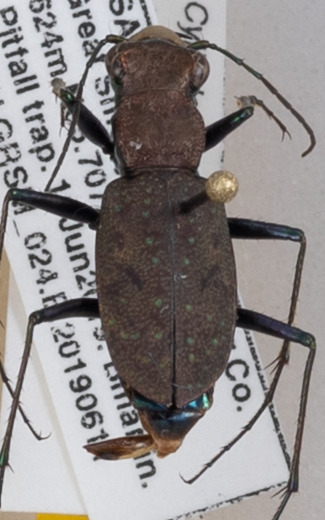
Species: Cylindera unipunctata
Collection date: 2019-06-11 04:00:00
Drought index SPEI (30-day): -0.548
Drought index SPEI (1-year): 2.09
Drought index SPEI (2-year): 2.09